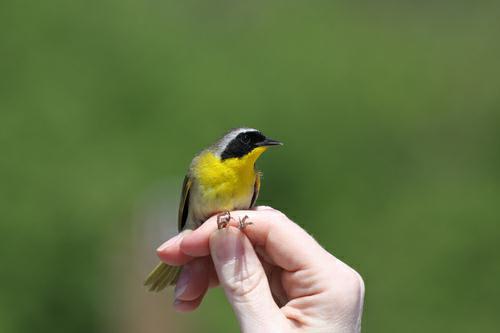
A photo of a common yellowthroat